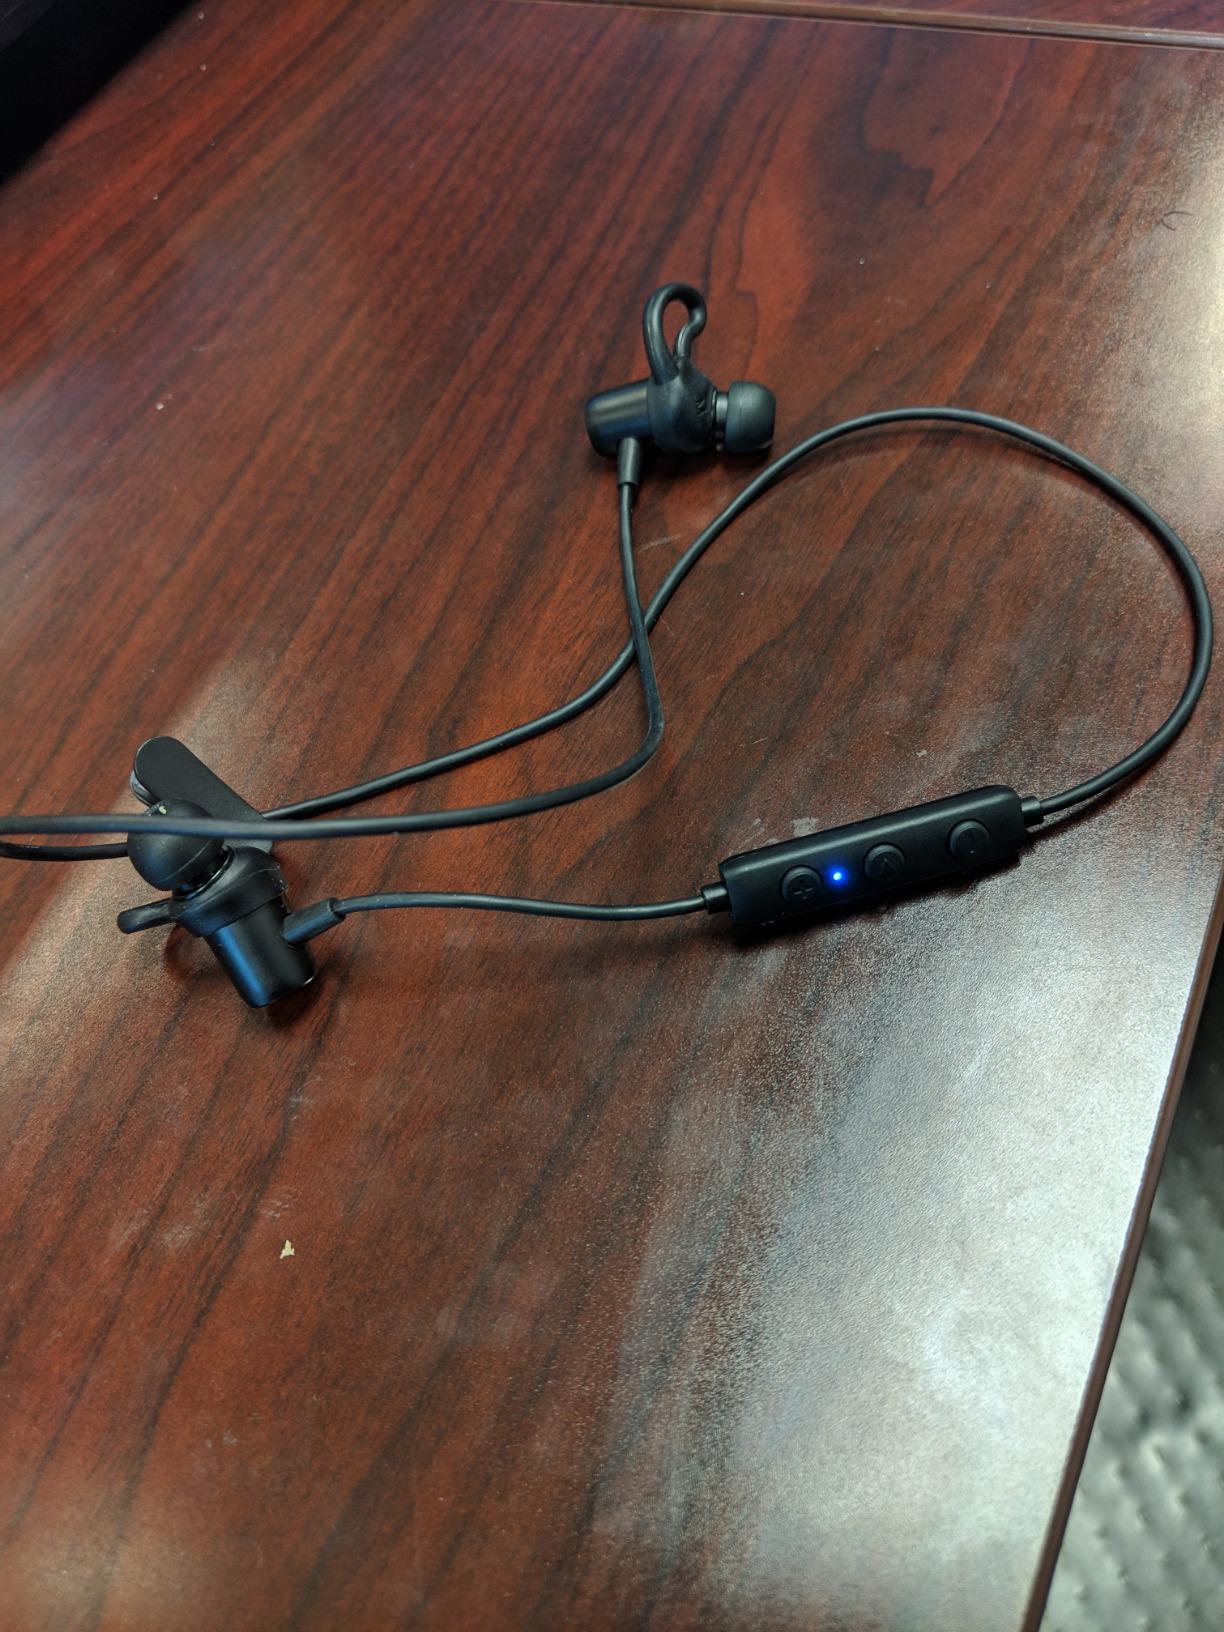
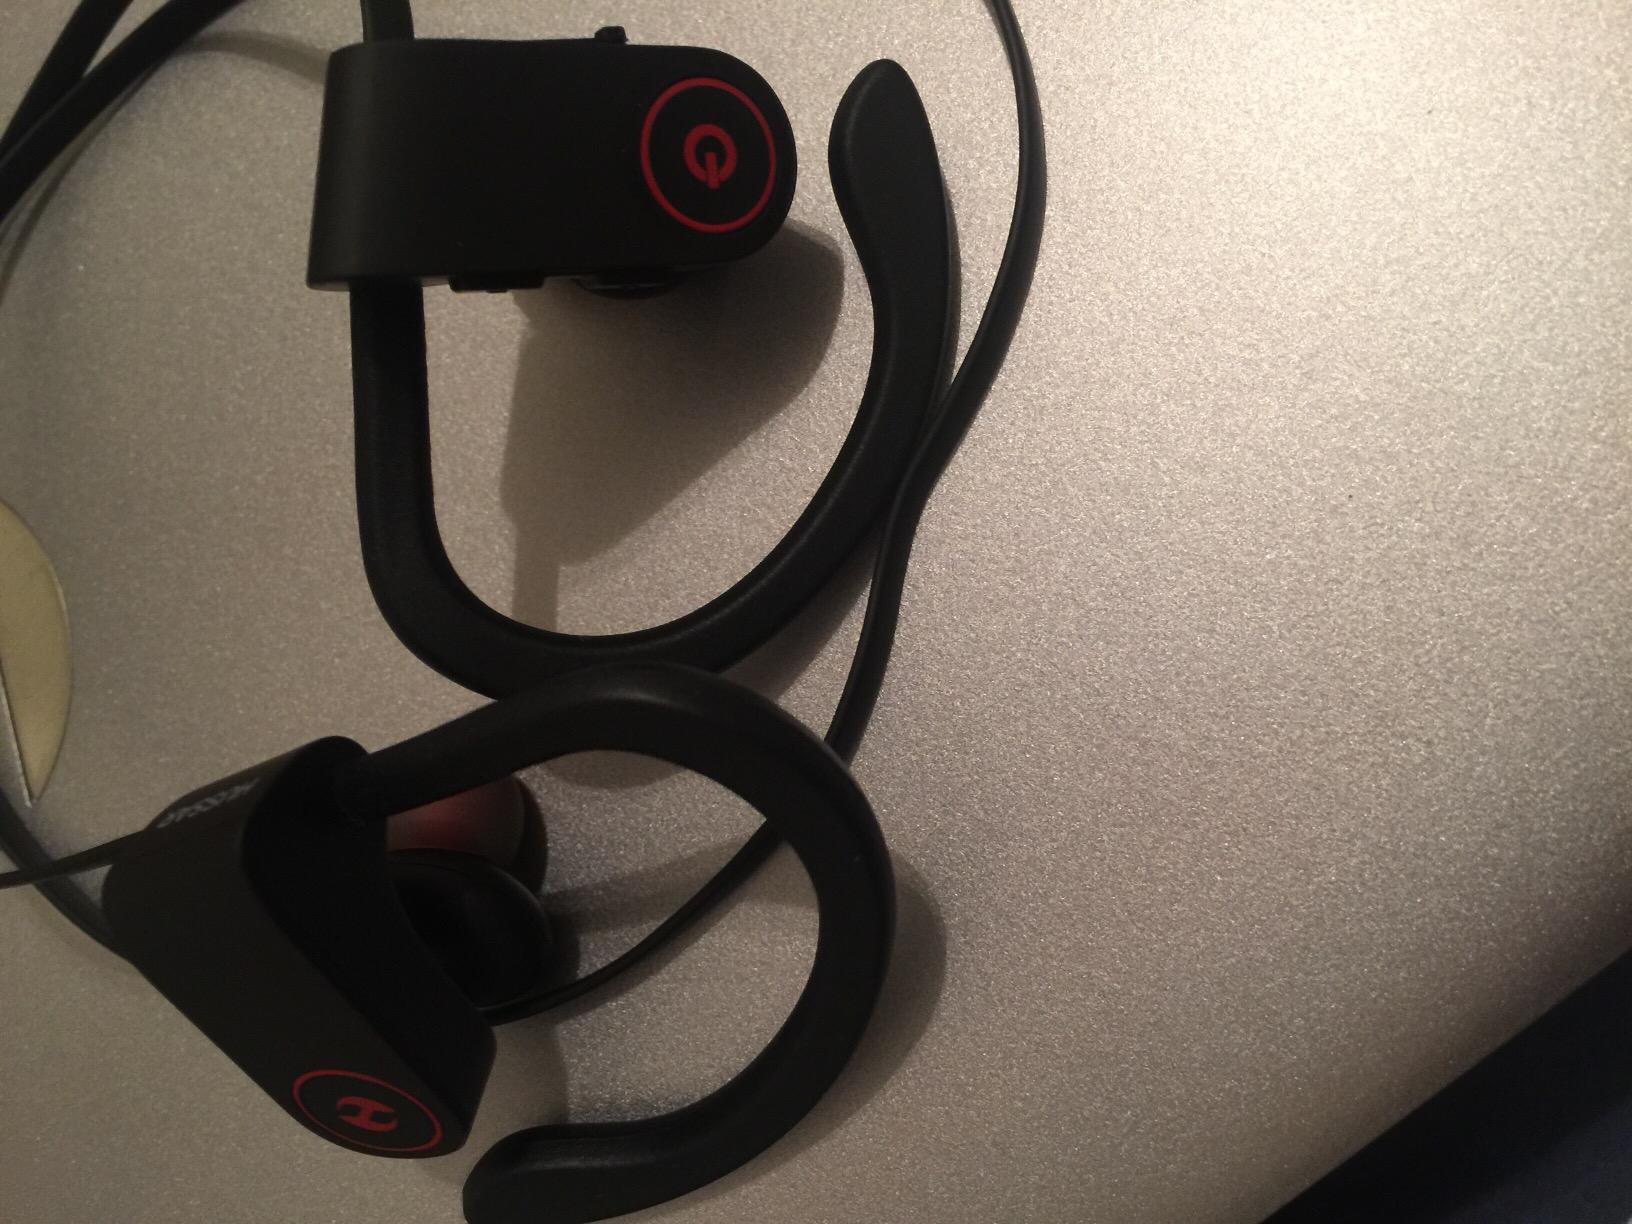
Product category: headphones
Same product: no